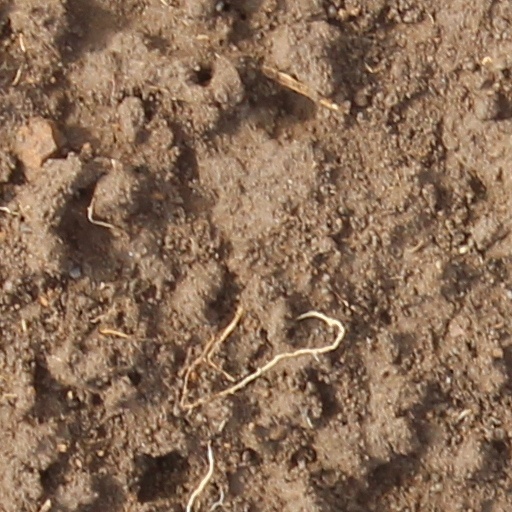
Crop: wheat